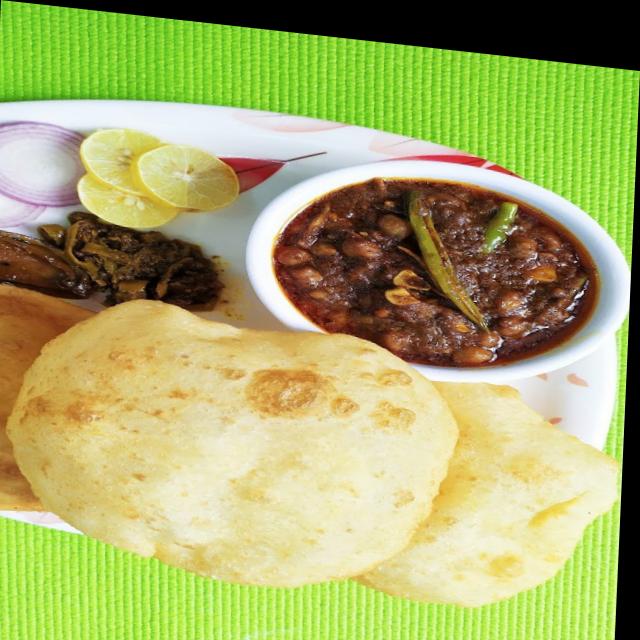
Dish: chole_bhature